Christianity and violence

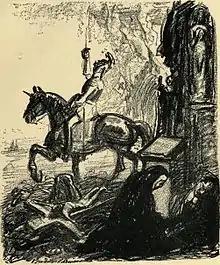
"Forward with God!" (1915). Anti-militaristic cartoon by Boardman Robinson.

In Ulrich Luz's formulation; "After Constantine, the Christians too had a responsibility for war and peace. Already Celsus asked bitterly whether Christians, by aloofness from society, wanted to increase the political power of wild and lawless barbarians. His question constituted a new actuality; from now on, Christians and churches had to choose between the testimony of the gospel, which included renunciation of violence, and responsible participation in political power, which was understood as an act of love toward the world." Augustine of Hippo's "Epistle to Marcellinus" (Ep 138) is the most influential example of the "new type of interpretation".